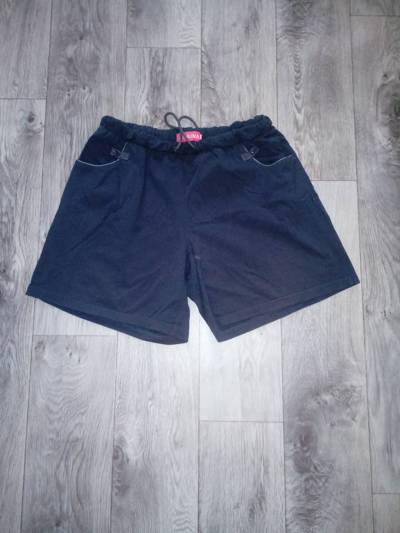
Waste category: clothes